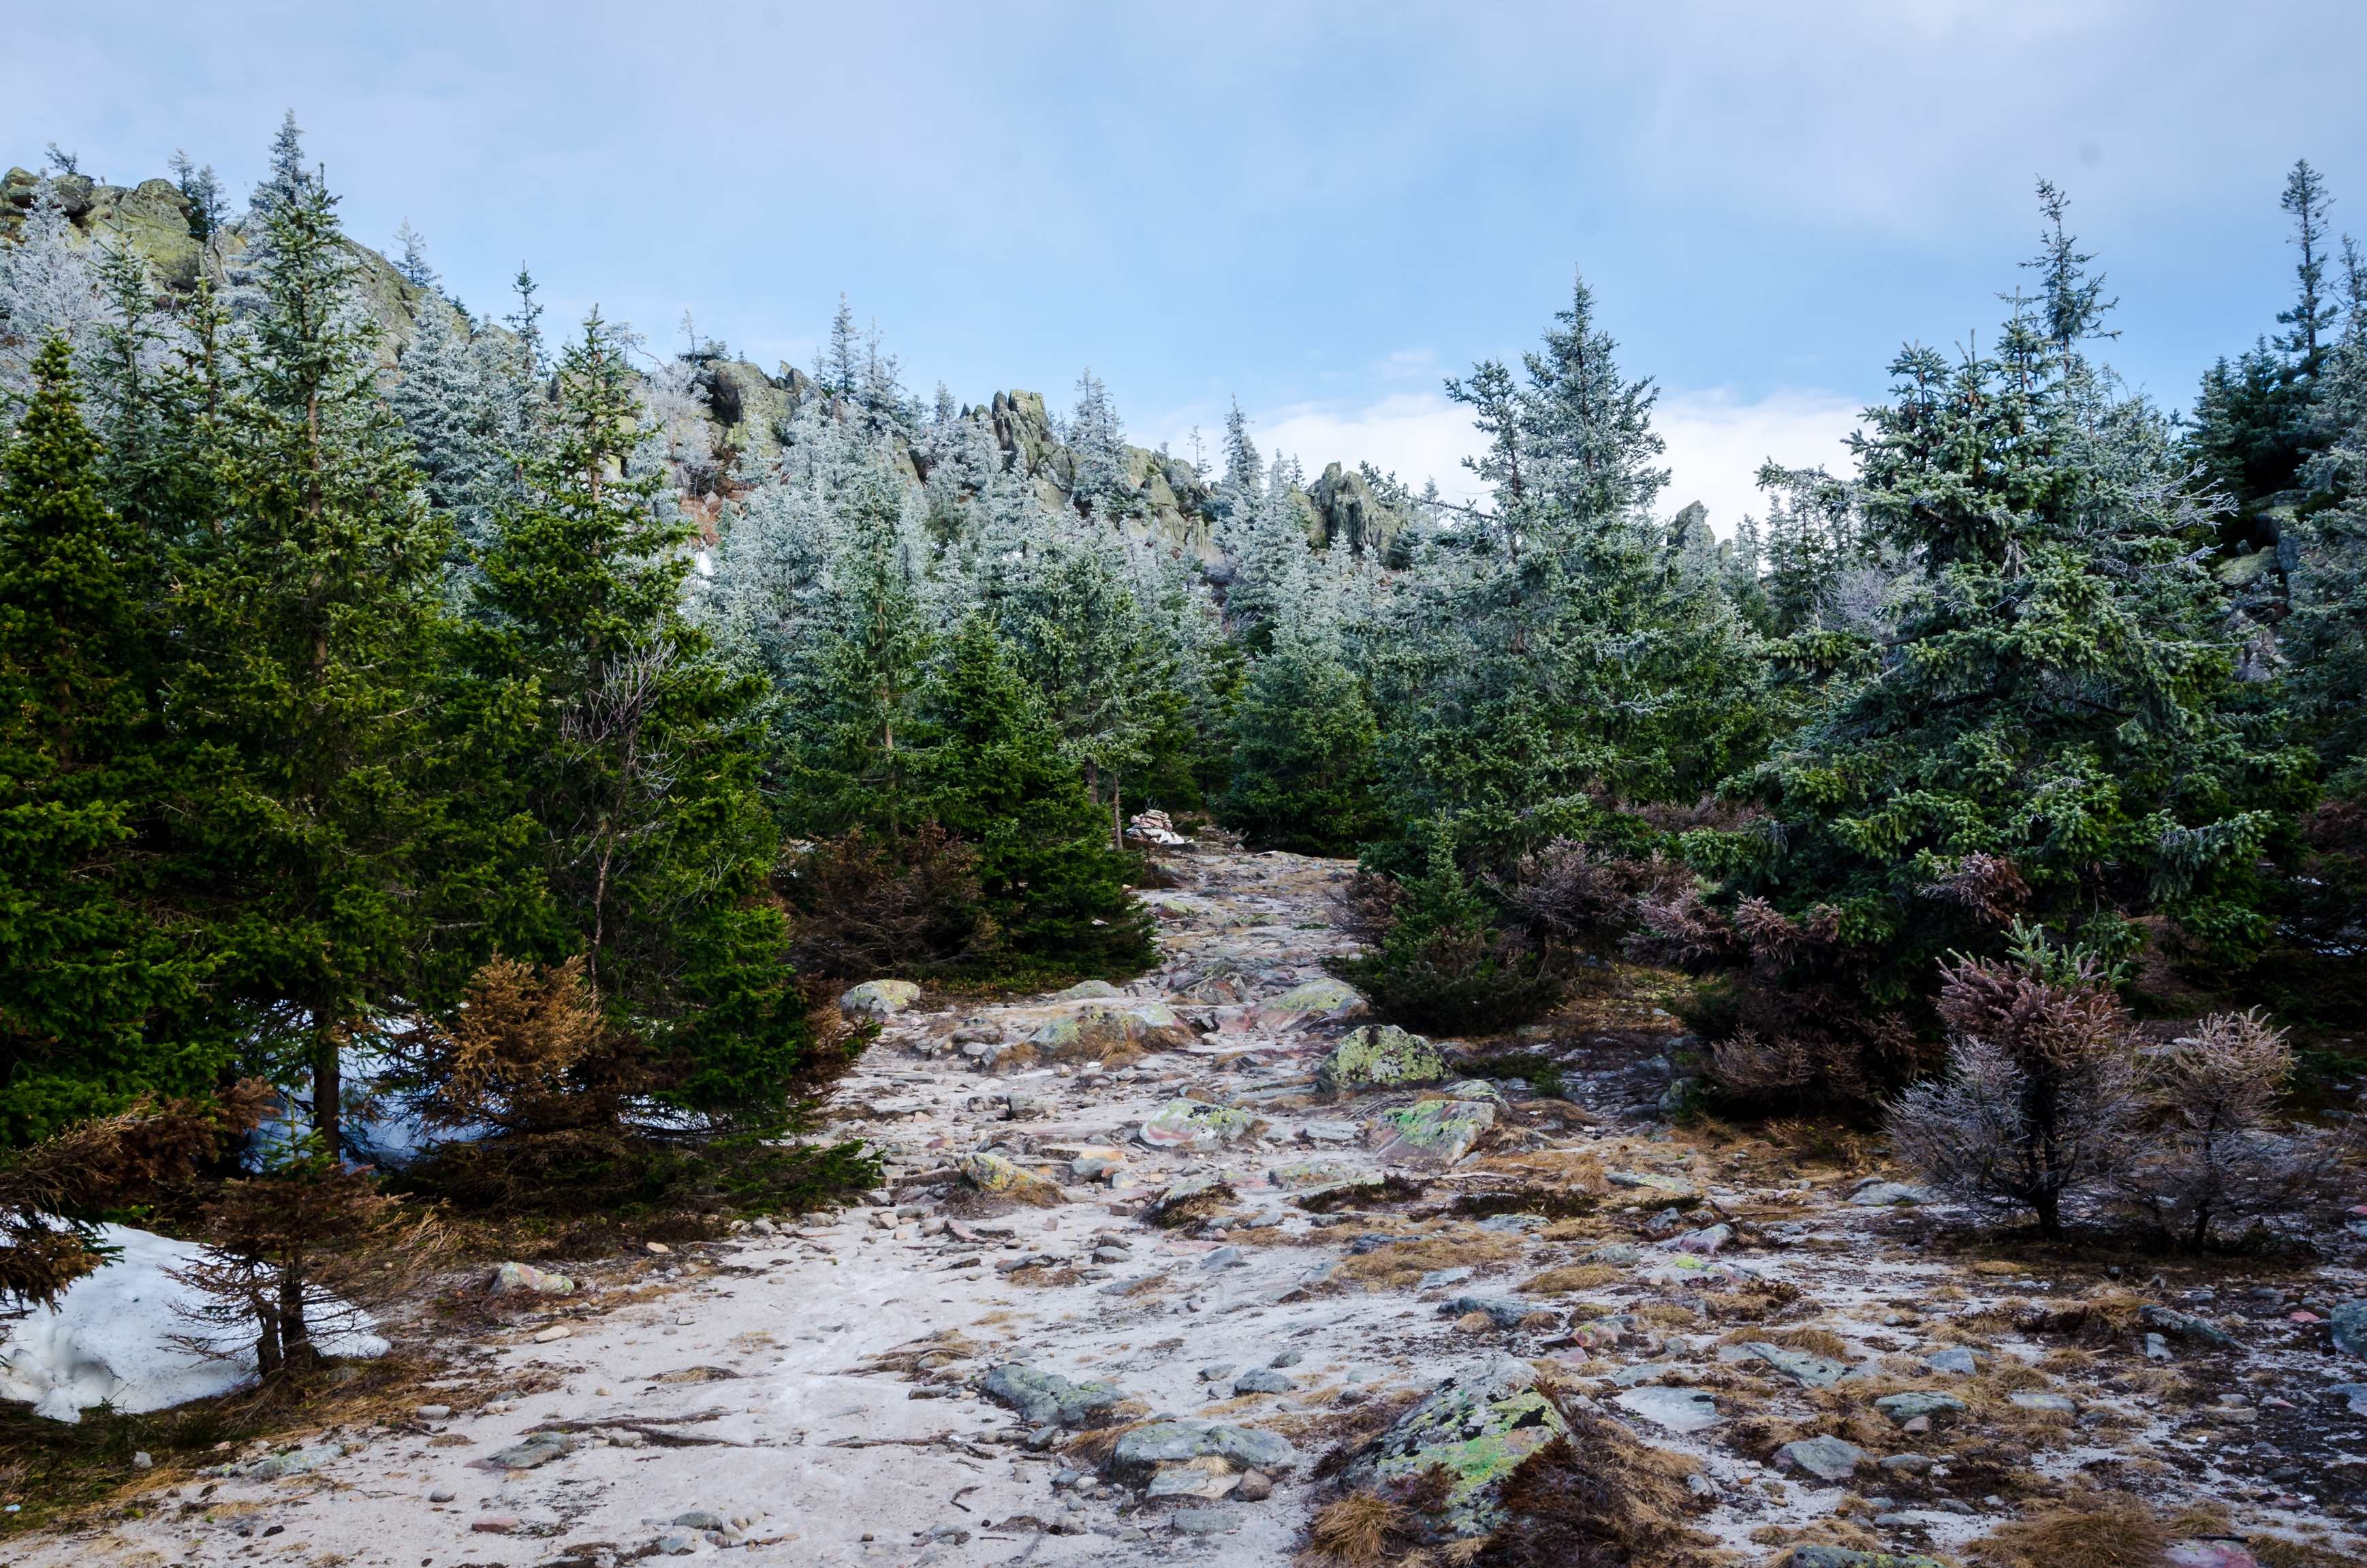
tree, forest, wilderness, mountain, snow, wood, trail, lake, river, valley, pine, stream, evergreen, rapid, ridge, spruce, woodland, habitat, ecosystem, biome, natural environment, temperate coniferous forest, geological phenomenon